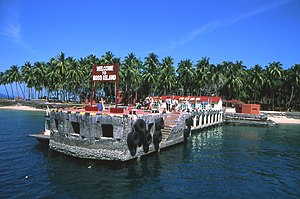
Andamanerne / Befolkning
Ross Island – under det britiske styre var det hovedmilitærbasen.
Andamanerne er en indisk øgruppe, som ligger i Den Bengalske Bugt. Det nærmeste fastland er Burma, der ligger ca. 300 km nordøst for Andamanerne. Øerne er en del af unionsterritoriet Andamanerne og Nicobarerne. Port Blair er øernes største by og unionsterritoriets hovedby. Andamanerne er administrativt et distrikt i unionsterritoriet. Øgruppen består af ca 550 øer, hvoraf kun 26 er beboet, og har en befolkning på 314.084.